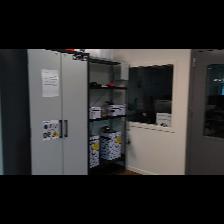
Label: NonHuman